Drool (film)

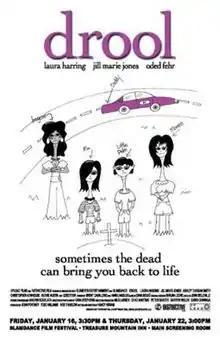

Drool is a 2009 American black comedy film directed by Nancy Kissam and starring Laura Harring, Jill Marie Jones, Oded Fehr, Ashley Duggan Smith, and Christopher Newhouse. The film addresses sexual assault, teenage sex, racism, homophobia, verbal abuse and physical abuse. It is a movie that should be viewed with an eye on "what not to do".